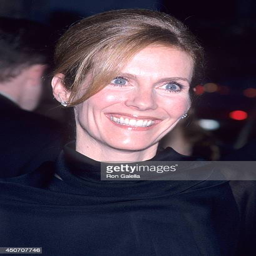
actor attends the westwood premiere